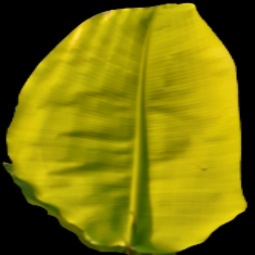
Label: Zinc